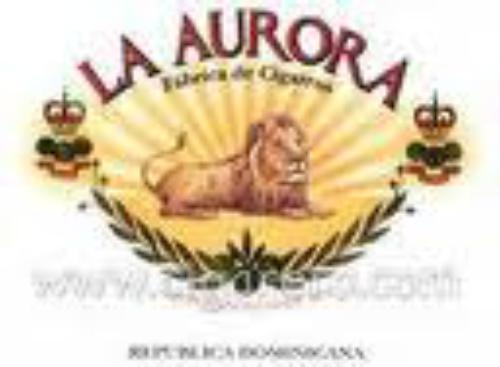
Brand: La Aurora
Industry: Necessities